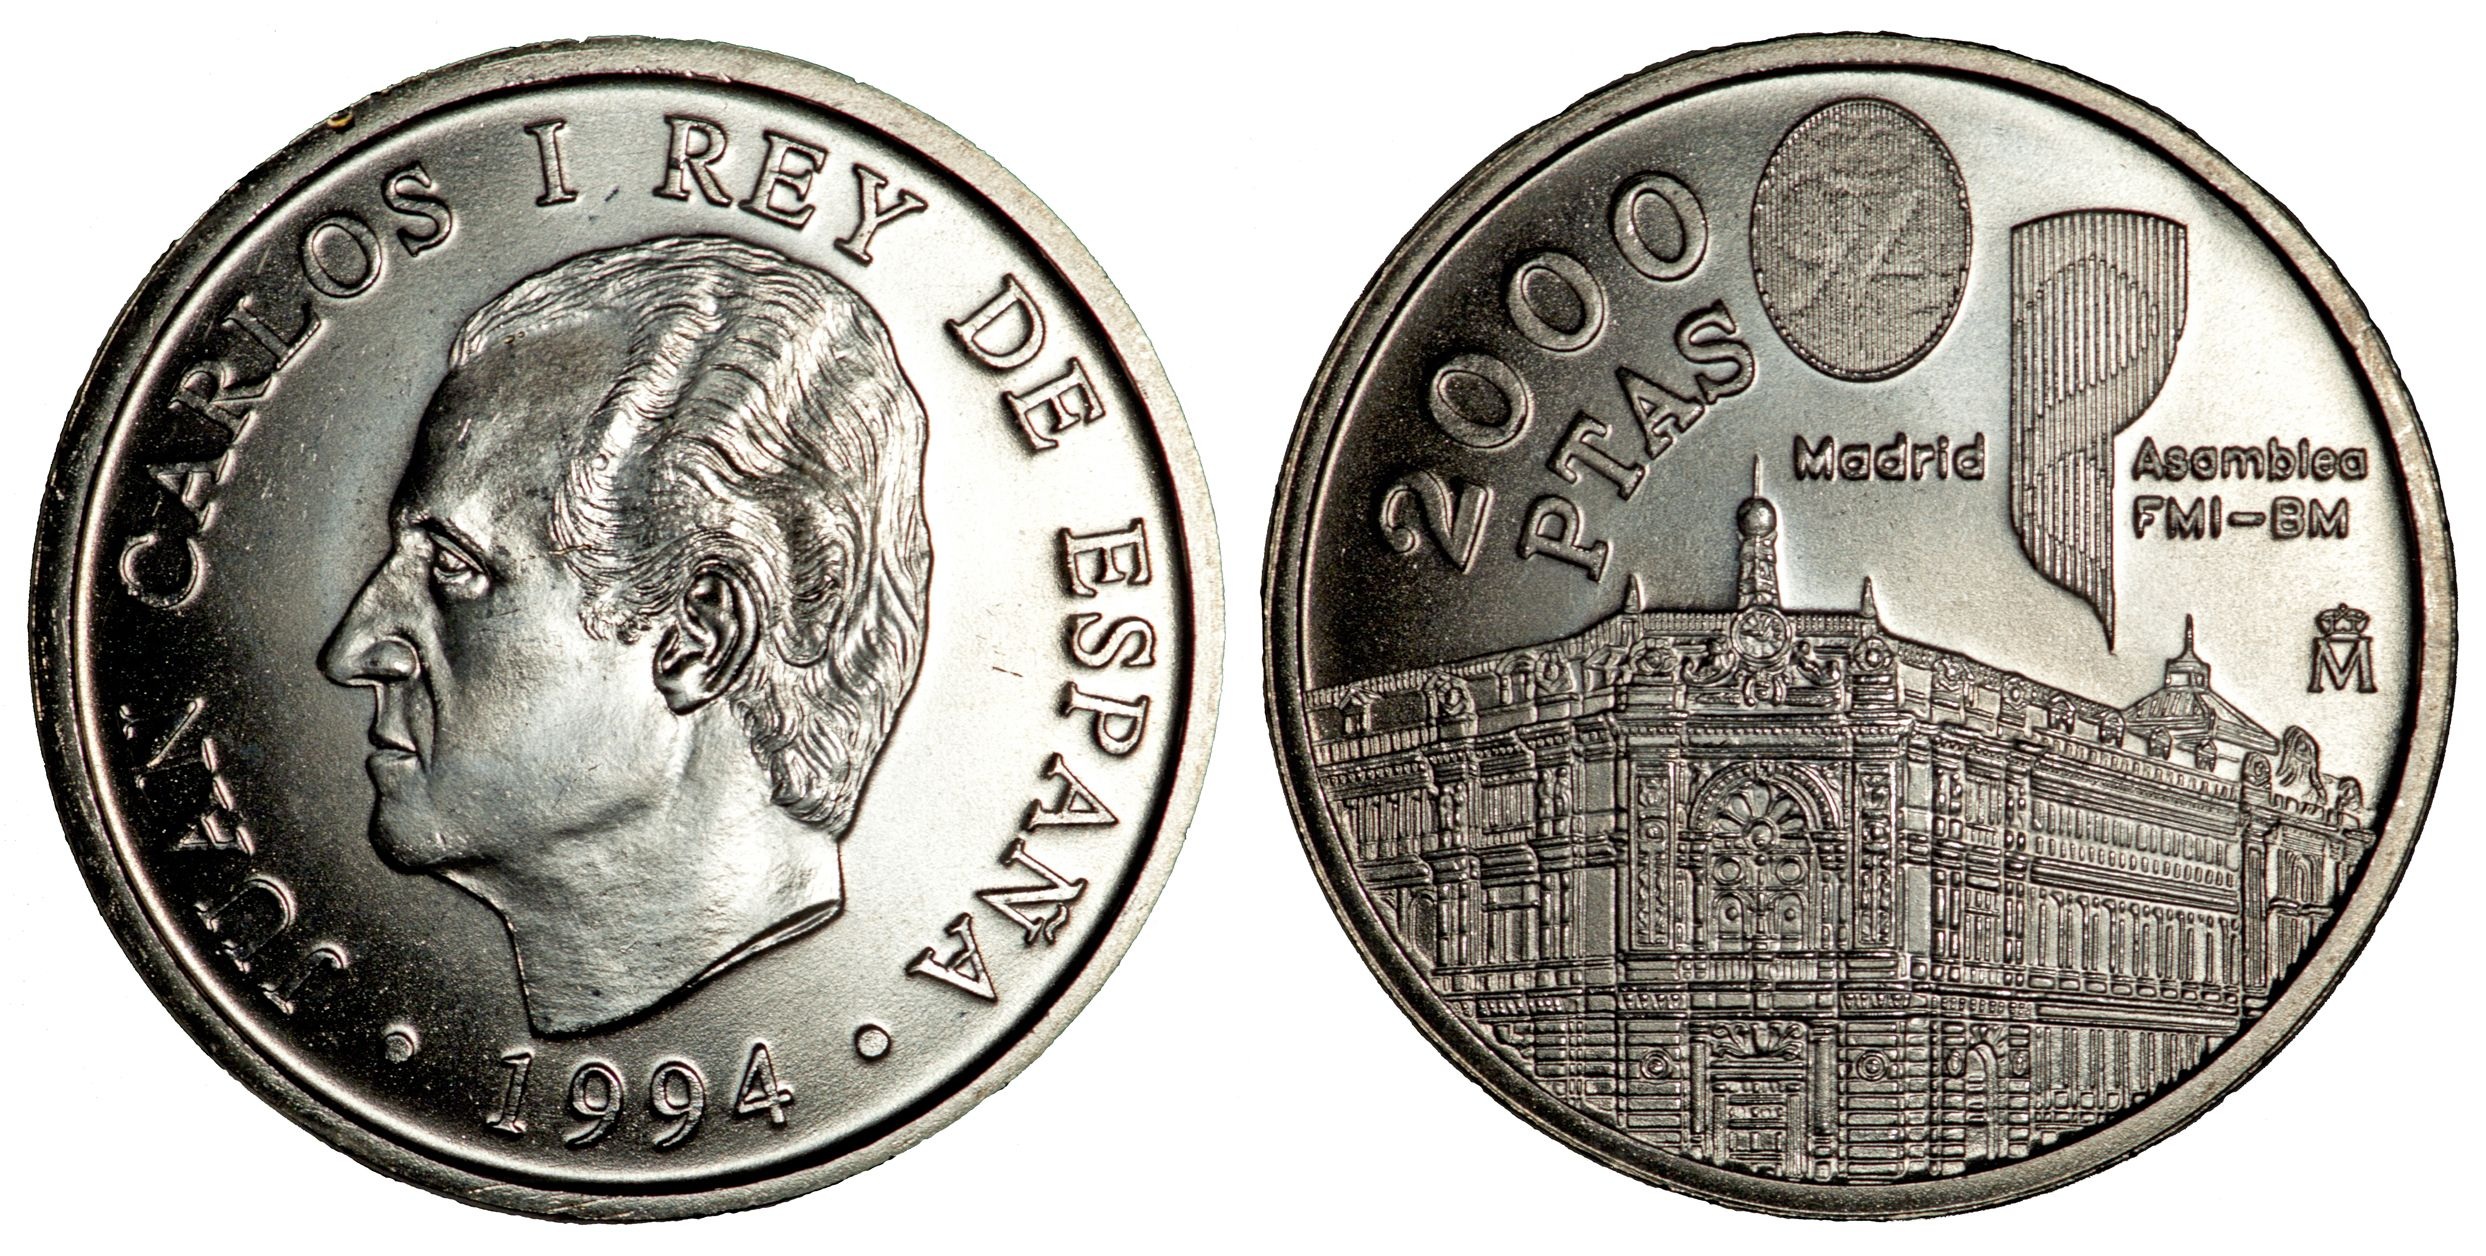
metal, money, shopping, cash, spain, currency, coin, dollar, change, european, quarter, value, save, buying, income, payment, financial, coins, finance, earnings, pesetas, juancarlos